Sky position (RA, Dec in degrees): 324.072, -0.09641
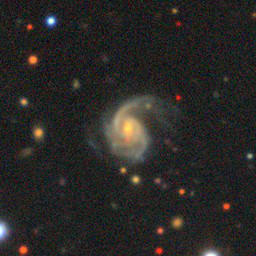
Galaxy morphology: Unbarred Loose Spiral Galaxies